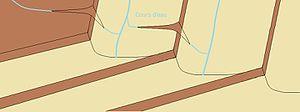
Coupe-section simplifiée d'une cuesta, parcourue par un cours d'eau. Cette coupe-section montre qu'une cuesta se forme dans des couches sédimentaires inclinées, de même pendage. Les couches les plus dures sont indiquées en brun, alors que les couches friables sont illustrées avec une couleur claire.
Un escarpement est un versant en pente raide qui limite une surface topographique plane ou inclinée. En géomorphologie, cette pente est supérieure à 35°, ce qui distingue l'escarpement du talus.
Cuesta est le terme utilisé en géomorphologie pour désigner une forme de relief dissymétrique constituée d’un côté par un talus à profil concave, en pente raide et, de l’autre, par un plateau doucement incliné en sens inverse. Les cuestas se trouvent aux bordures des bassins sédimentaires peu déformés.